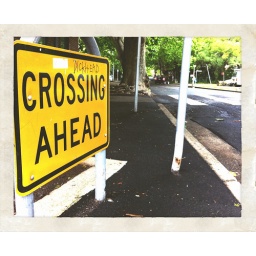
A defaced street sign in Double Bay, Sydney. Taken with iPhone 4